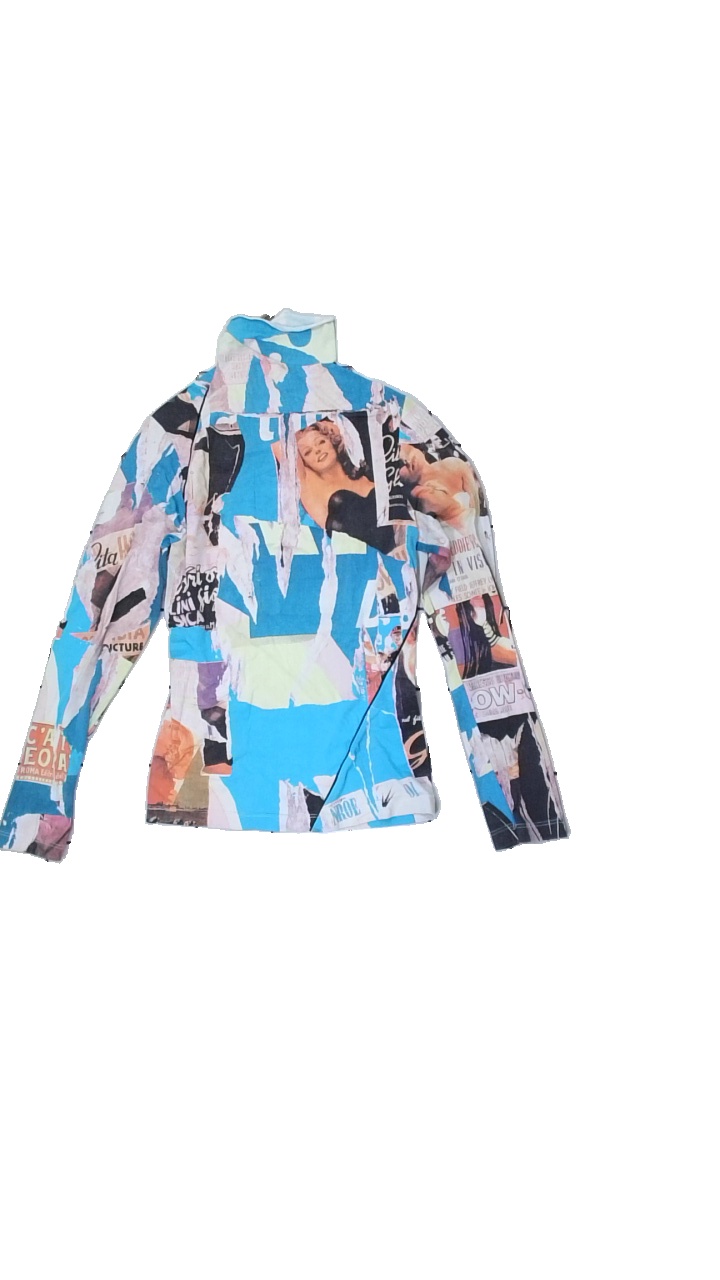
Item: Top (Ladies)
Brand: Freedom
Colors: Blue, Pink, Green
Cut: Tight
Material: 100% Nylon
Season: All
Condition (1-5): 5
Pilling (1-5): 5
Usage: Reuse
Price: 50-100